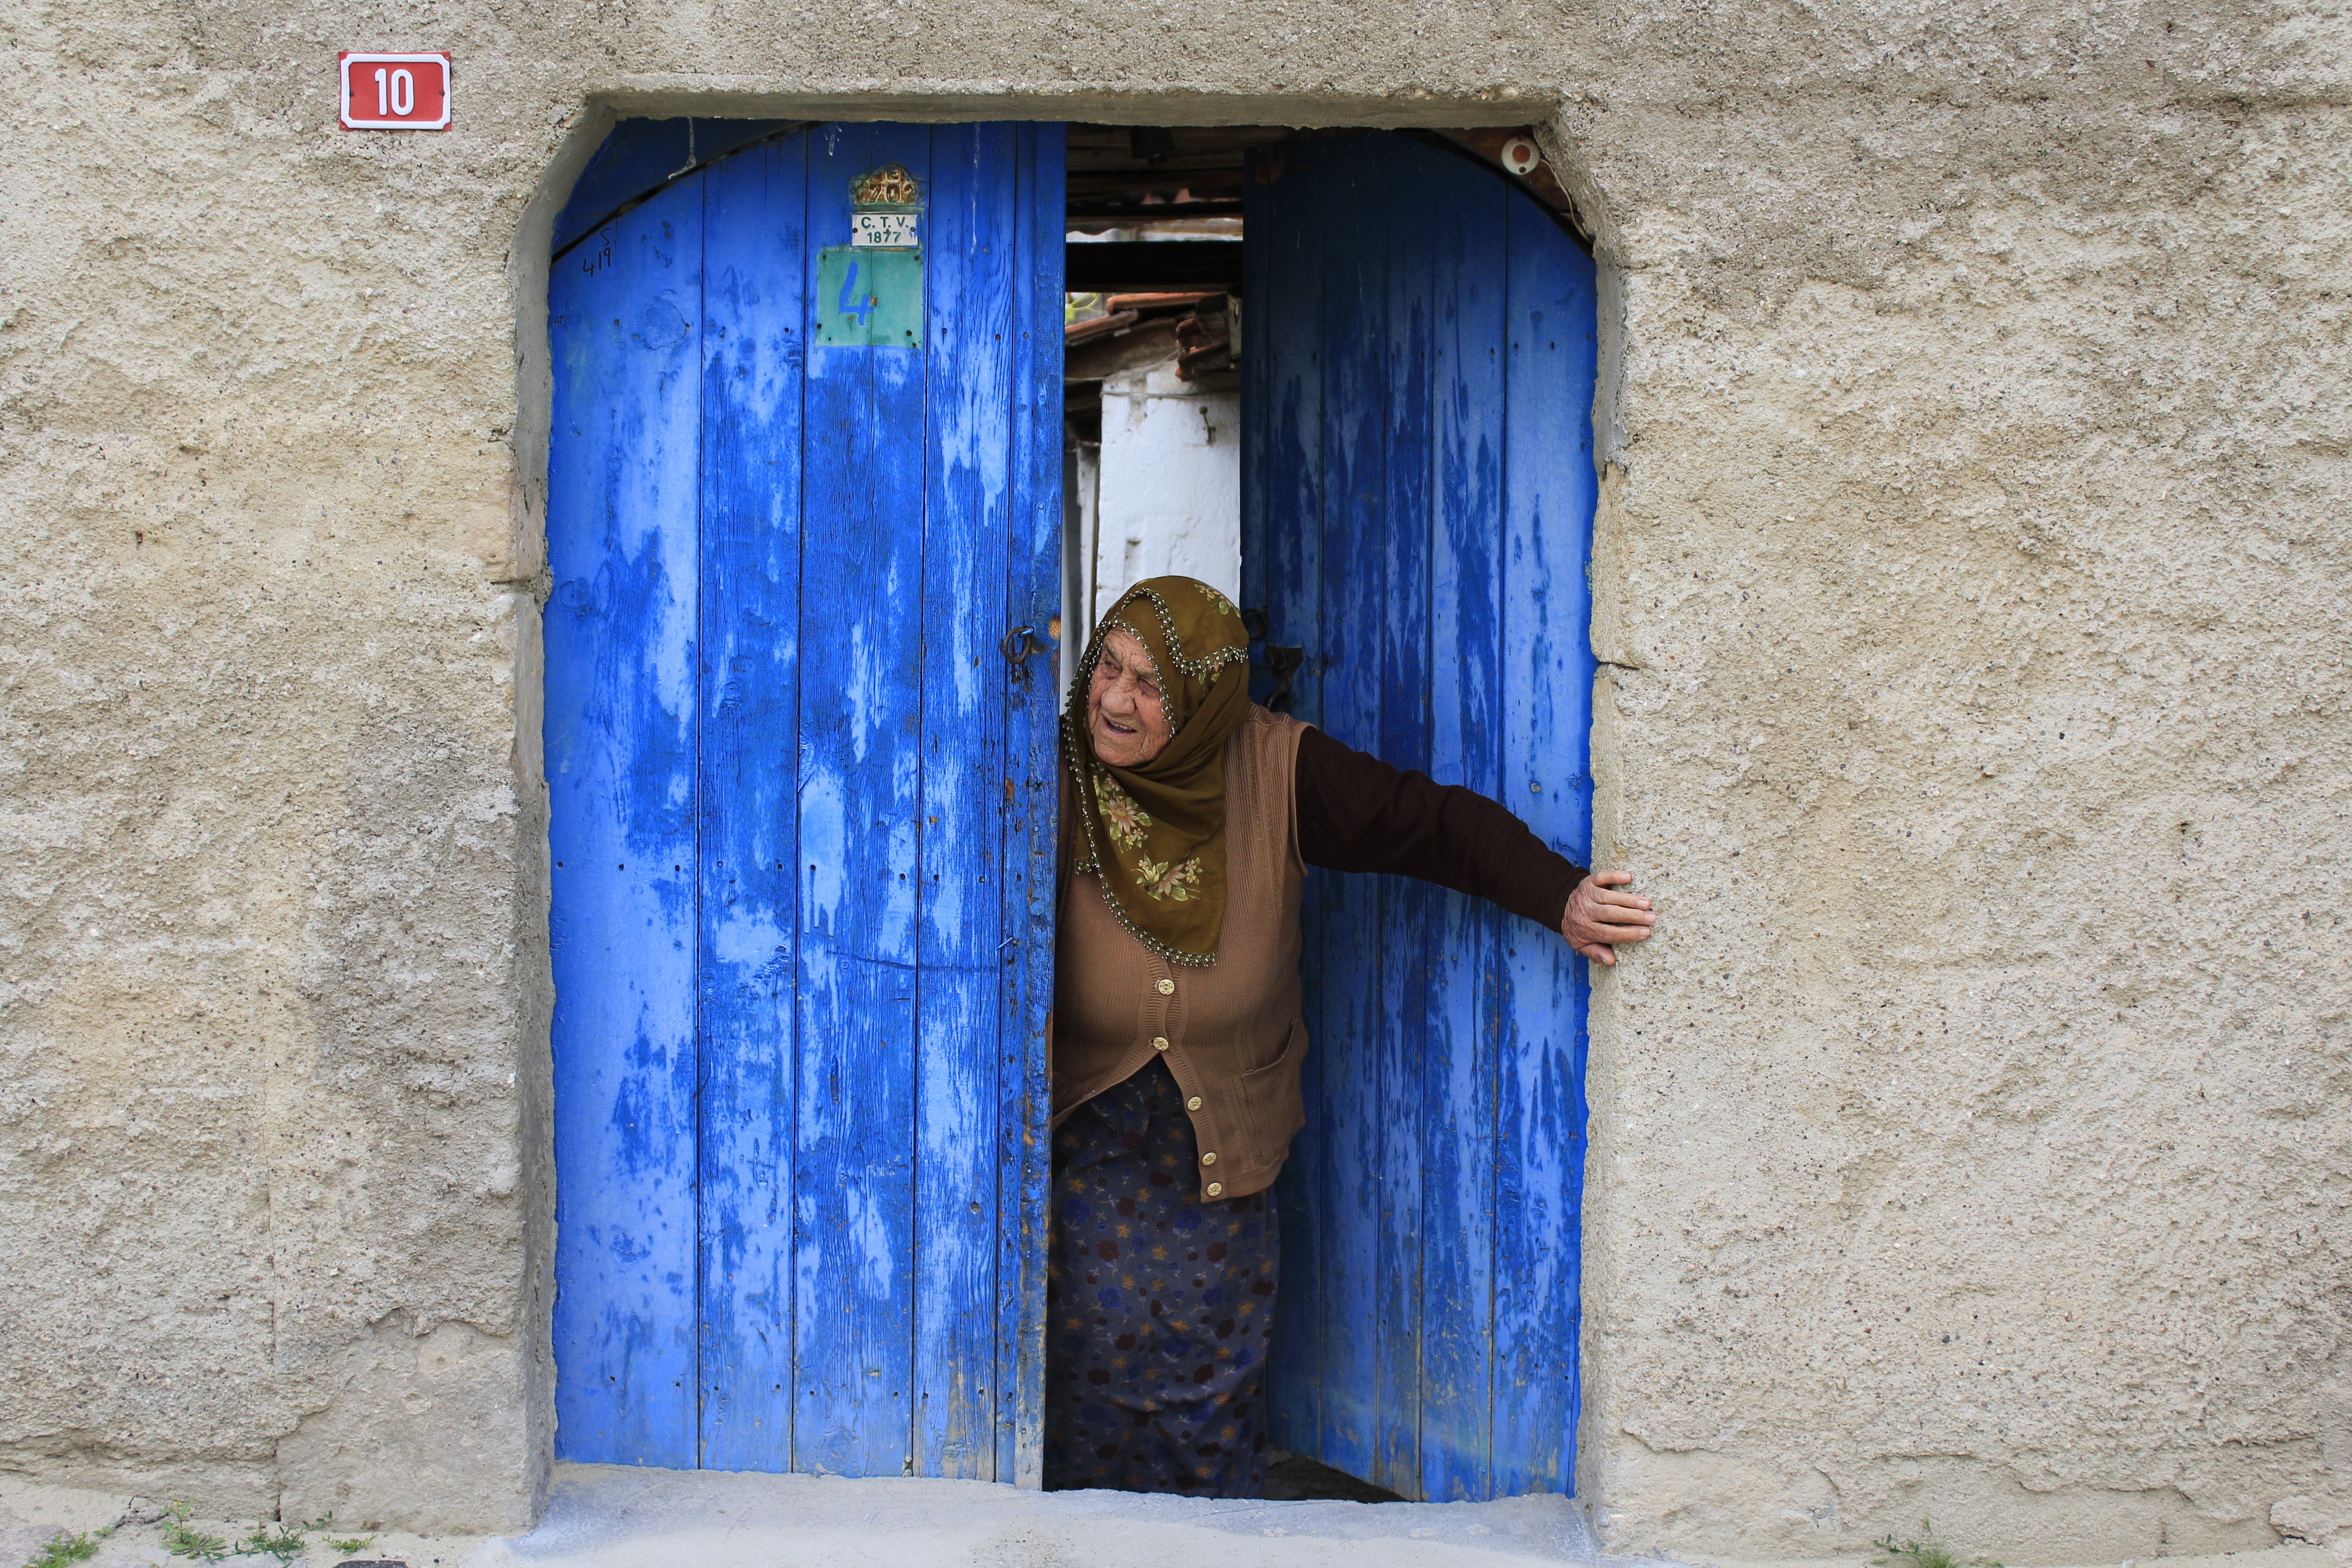
old, wall, color, blue, door, grandmother, life, temple, photograph, image, muslim, women s